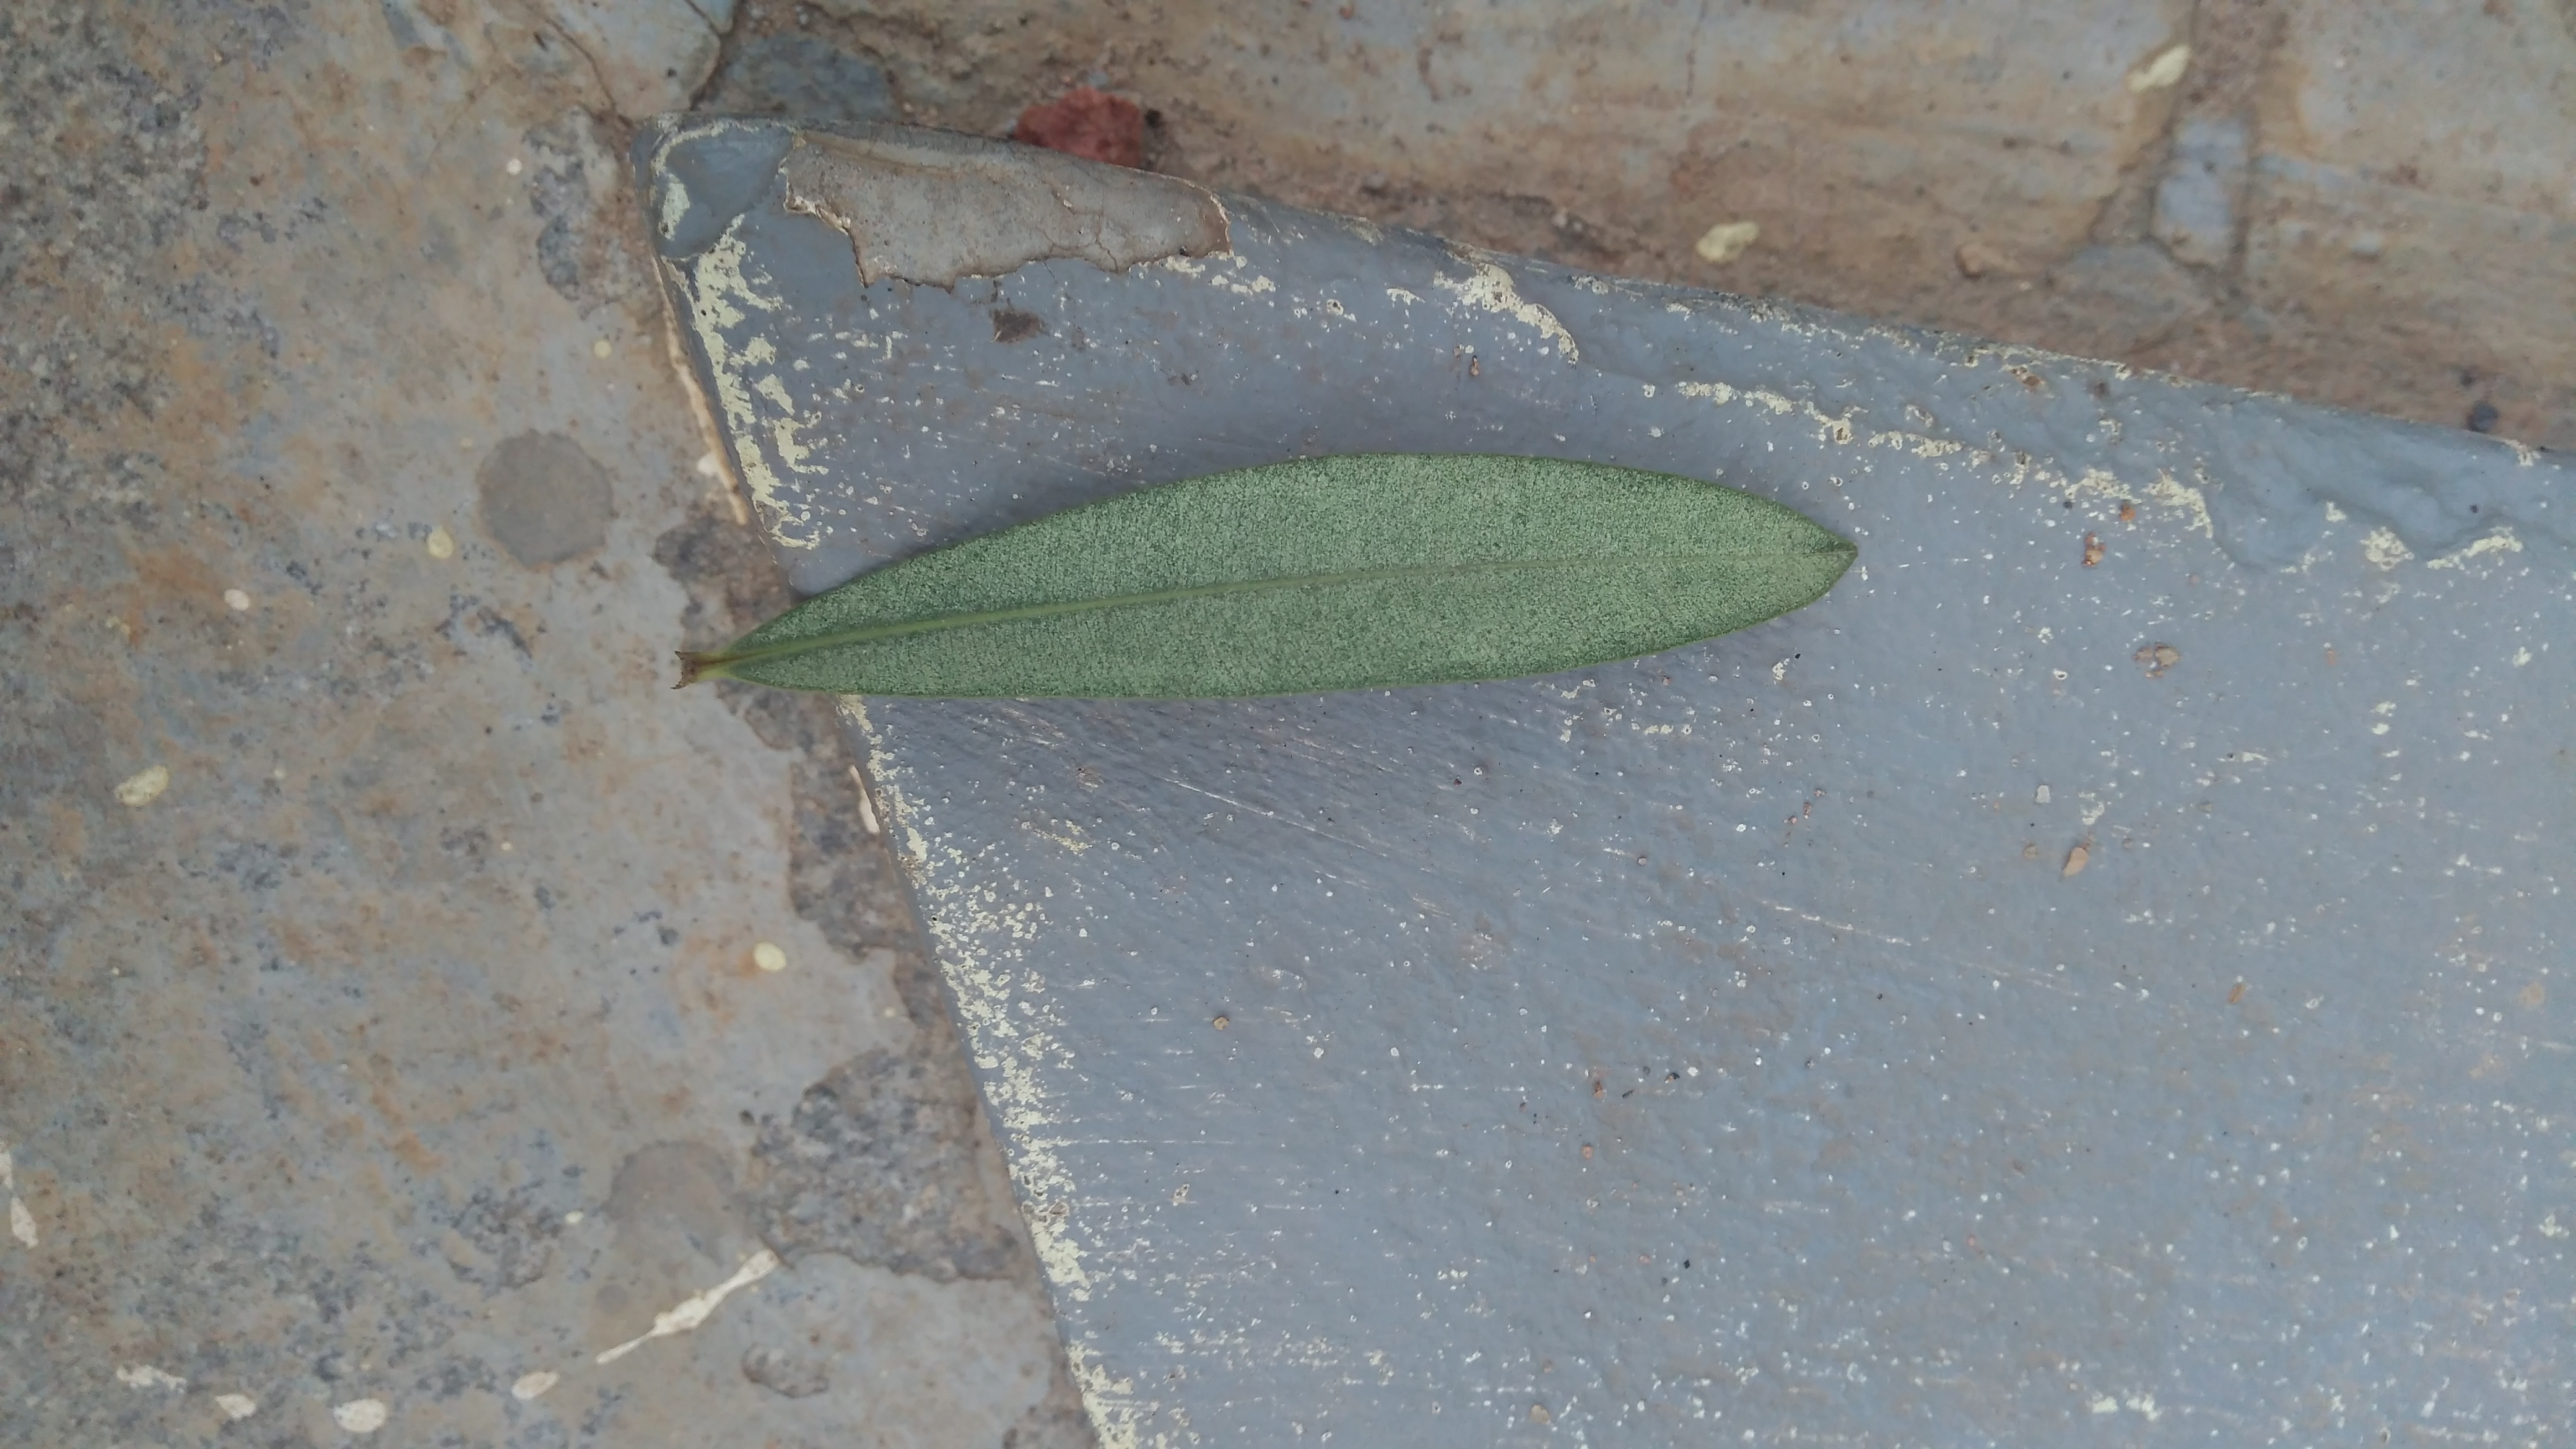
Plant: Ganigale